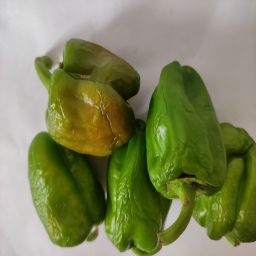
Crop: Bell Pepper
Quality: Old